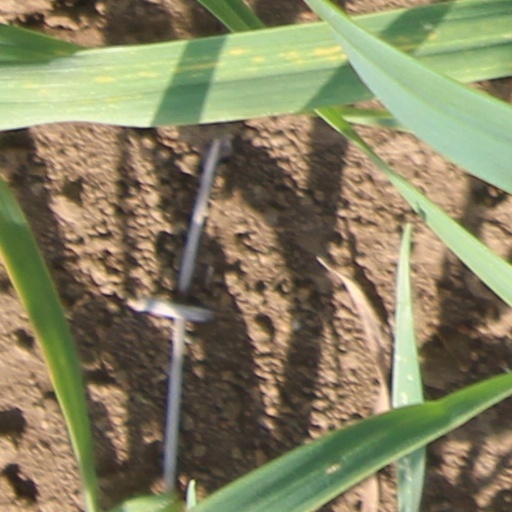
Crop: wheat